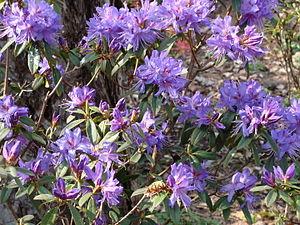
Rhododendron augustinii 'Hillier's dark form', parc floral de Paris